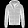
Label: Coat